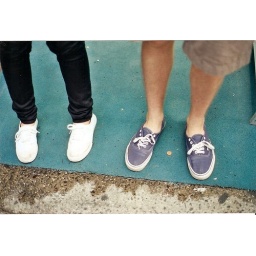
Santina and Gabe's feet, post rain, post Atlas, nice wet blue carpet thing. I want a shirt in that color.